Sky position (RA, Dec in degrees): 353.986, 0.7039
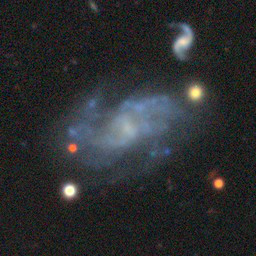
Galaxy morphology: Unbarred Loose Spiral Galaxies